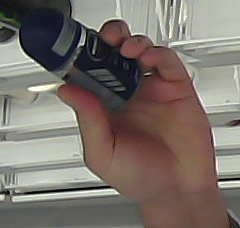
Product: nivea_rollon